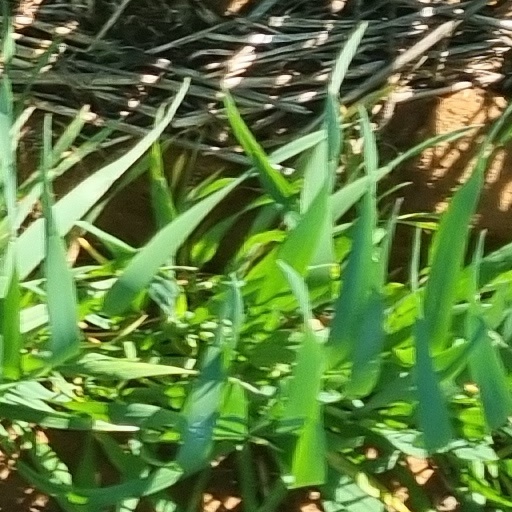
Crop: wheat